Unison (trade union)

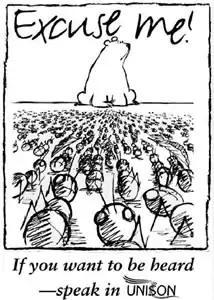
Ants and Bear campaign poster.

Membership numbers have remained relatively stable at between 1.2 and 1.4 million over the past 17 years.